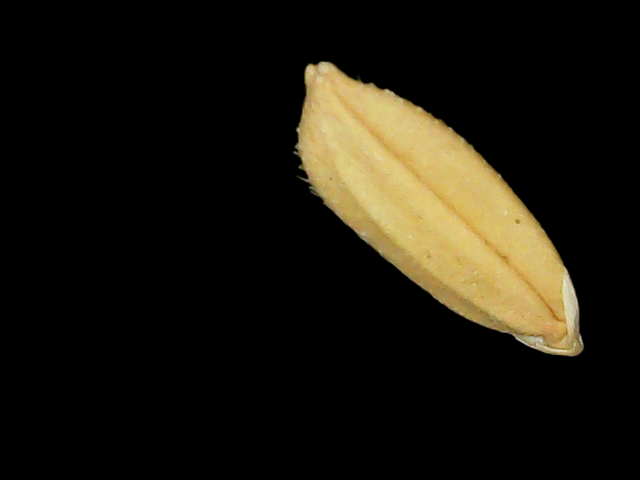
Rice variety: Binadhan10